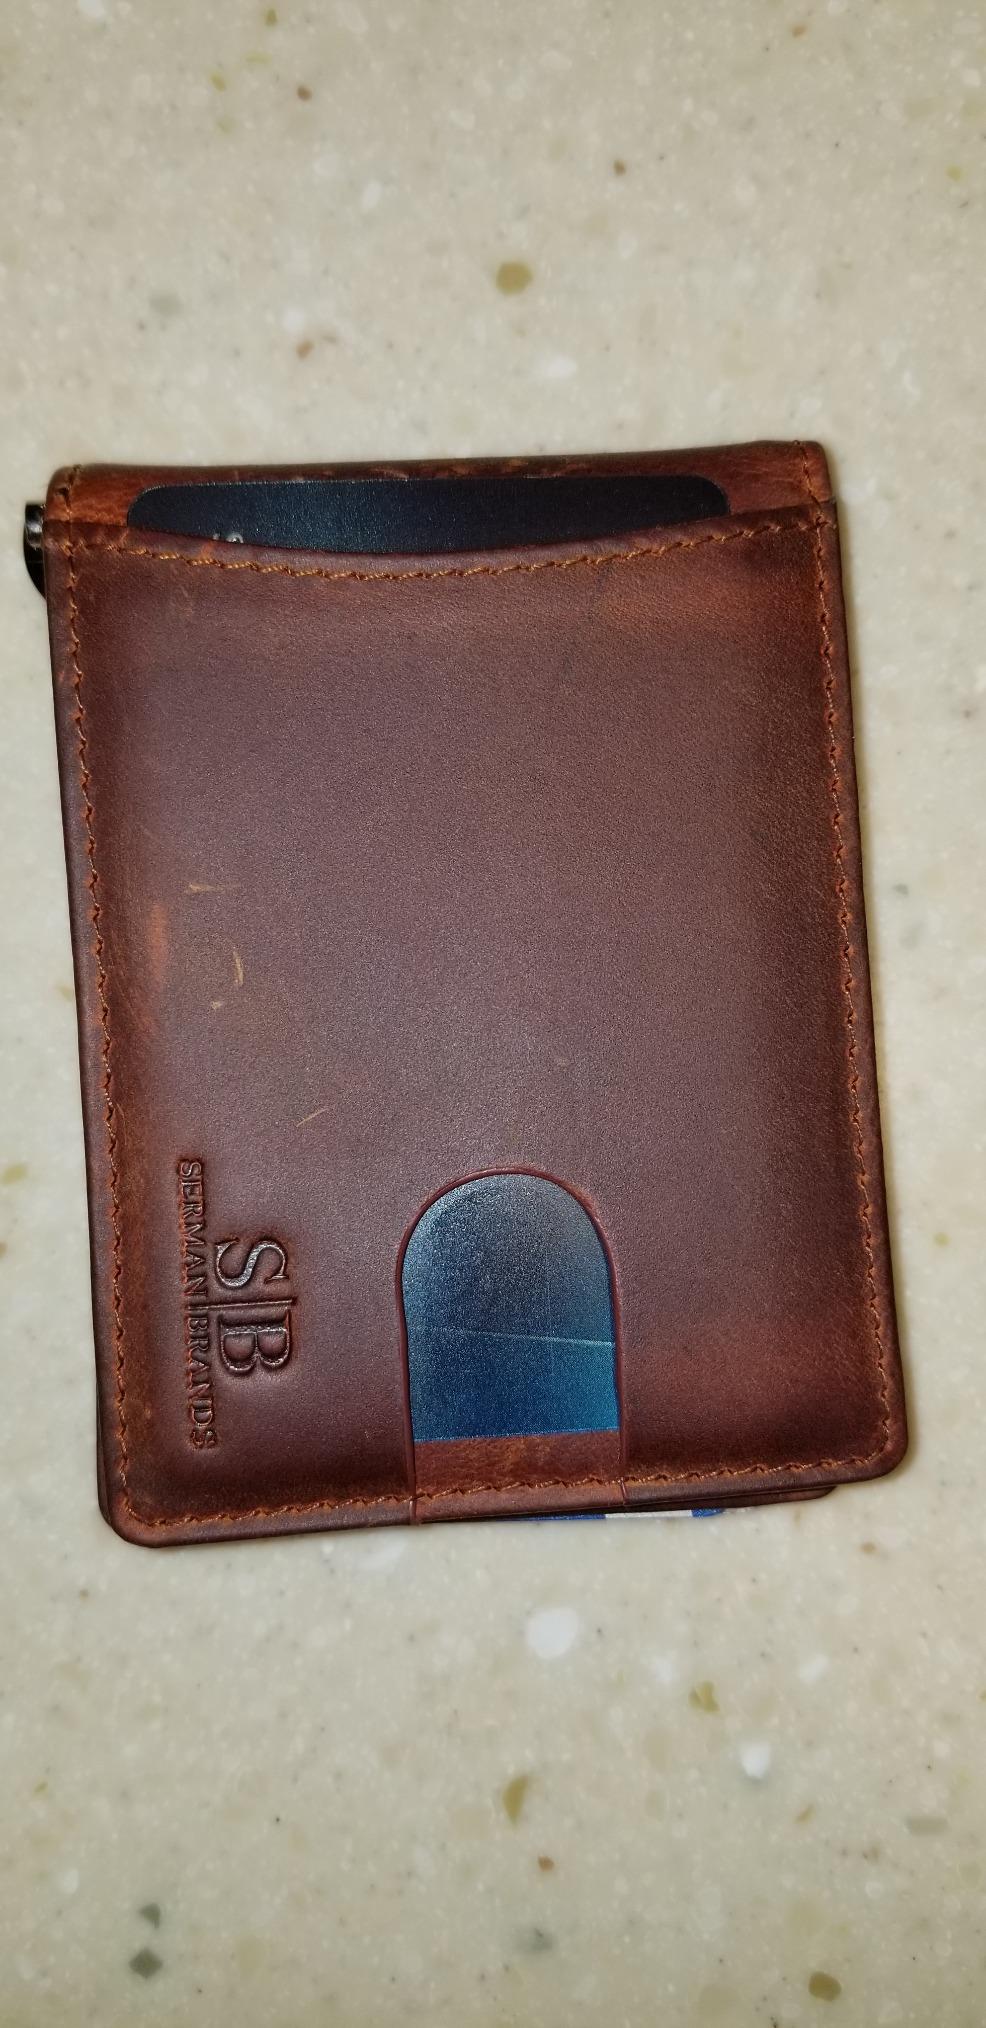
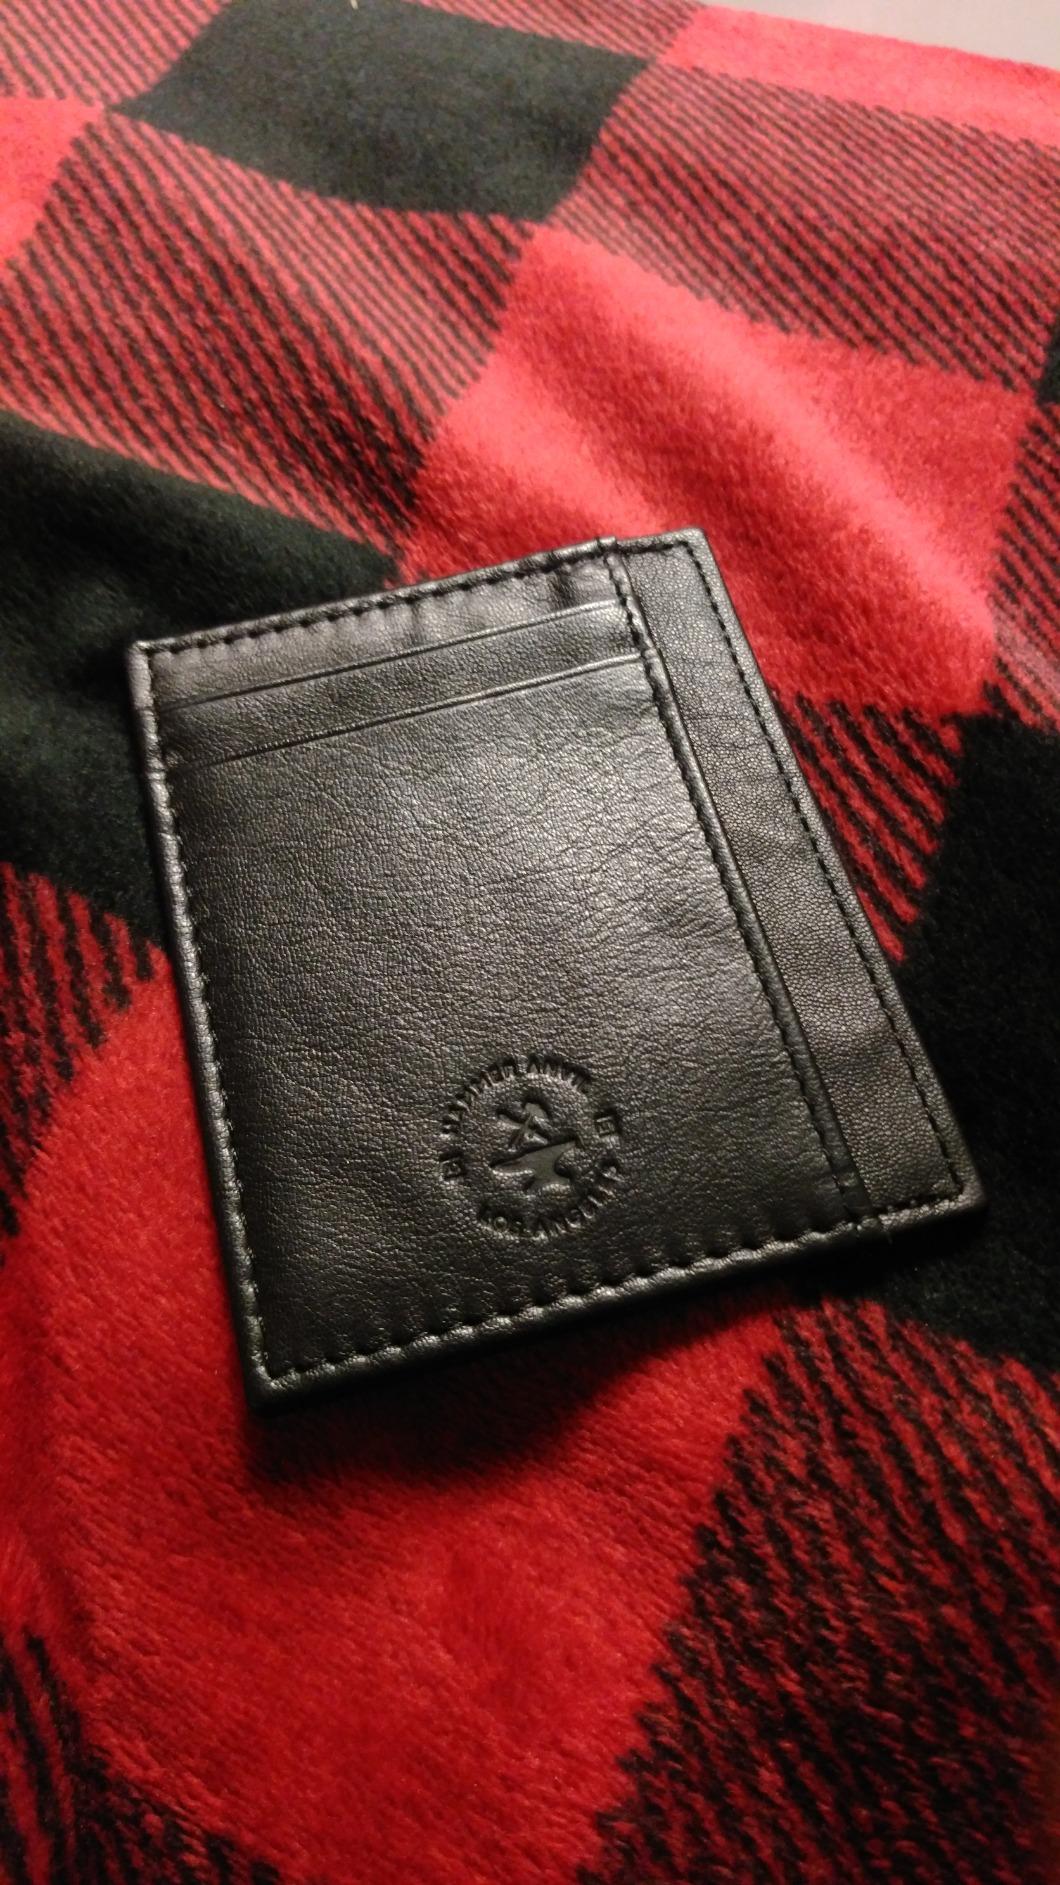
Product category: accessories_wallet
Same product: no